Sikorsky SH-3 Sea King

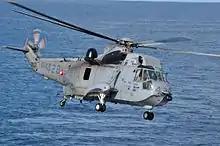
Canadian Sikorsky CH-124A Sea King

The SH-3 was the primary helicopter for retrieving crewed space capsules starting with Mercury-Atlas 7 in May 1962. "Helicopter 66" was the primary recovery vehicle for Apollo missions 8 and 10 to 13. In February 1971, an SH-3A, operating from the amphibious assault ship USS "New Orleans", recovered Apollo 14. A specialist search and rescue variant of the SH-3, the HH-3, also performed in this capacity.